Đàn tứ

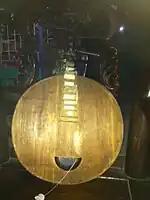
Antique đàn tứ with round body and shorter neck

A different instrument with the same name, which is similar to the Chinese "zhongruan" but with a rectangular or slightly trapezoidal soundbox, is used in Vietnam's tradition of "nhạc dân tộc cải biên". In around the 1960s, musicians in Vietnam's conservatories improved the "đàn tứ"'s ability to play Western-style music by creating a rectangular body with longer strings and fretting designed for the Western diatonic scale, which is also called "đàn tứ thùng" ("thùng" meaning "box") to distinguish it from the traditional "đàn tứ tròn" ("đàn đoản"). This newer instrument has become much more popular than the traditional version.